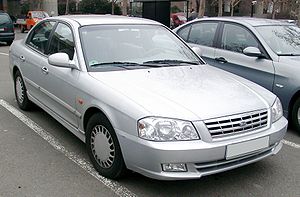
Kia Magentis / Magentis/Optima (GD, 2000−2005)
Kia Magentis er en sedan tilhørende den store mellemklasse, produceret af den sydkoreanske bilfabrikant Kia Motors.